Sloane Stephens

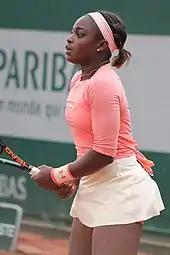
Stephens at the 2015 French Open

Stephens returned from injury to start the season at the Auckland Open and the Hobart International, but lost in the second round at both tournaments. She entered the Australian Open unseeded and faced a difficult draw against Victoria Azarenka in the first round. Azarenka eliminated Stephens for the third consecutive year. Her first two successful tournaments of the year came at the Premier Mandatory events in March. She reached the fourth round at Indian Wells, where she lost a three-set match to world No. 1, Serena Williams, who was returning from her long boycott of the tournament. Stephens then improved on that result with a quarterfinal appearance at the Miami Open, which included a win over rival Madison Keys in their first encounter.